Riley (crater)

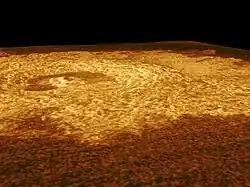
"Magellan" radar image

The crater is in diameter. The floor of the crater is below the plains surrounding the crater. The crater's rim rises above the plains and above the crater floor. The crater's central peak is high. The crater's diameter is 40 times the depth resulting in a relatively shallow appearance.